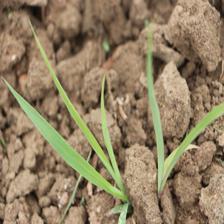
Label: Sorghum